Undang-Undang Melaka

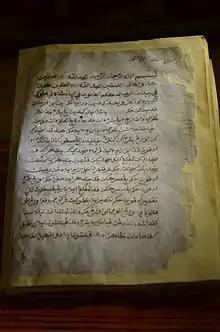
A copy of "Undang-Undang Melaka" displayed in the Royal Museum, Kuala Lumpur.

Undang-Undang Melaka (Malay for 'Law of Melaka', Jawi: اوندڠ٢ ملاک ), also known as "Hukum Kanun Melaka", "Undang-Undang Darat Melaka" and "Risalah Hukum Kanun", was the legal code of Melaka Sultanate (1400–1511). It contains significant provisions that reaffirmed the primacy of Malay customary law or "adat", while at the same time accommodating and assimilating Islamic principles. The legal code is believed originally compiled during the reign of Muhammad Shah (1424–1444), before it was continuously expanded and improved by the succeeding sultans. The Melaka system of justice as enshrined in the "Undang-Undang Melaka" was the first digest of laws, compiled in the Malay world. It became a legal resource for other major regional sultanates like Johor, Perak, Brunei, Pattani and Aceh, and has been regarded as the most important of Malay legal digests.